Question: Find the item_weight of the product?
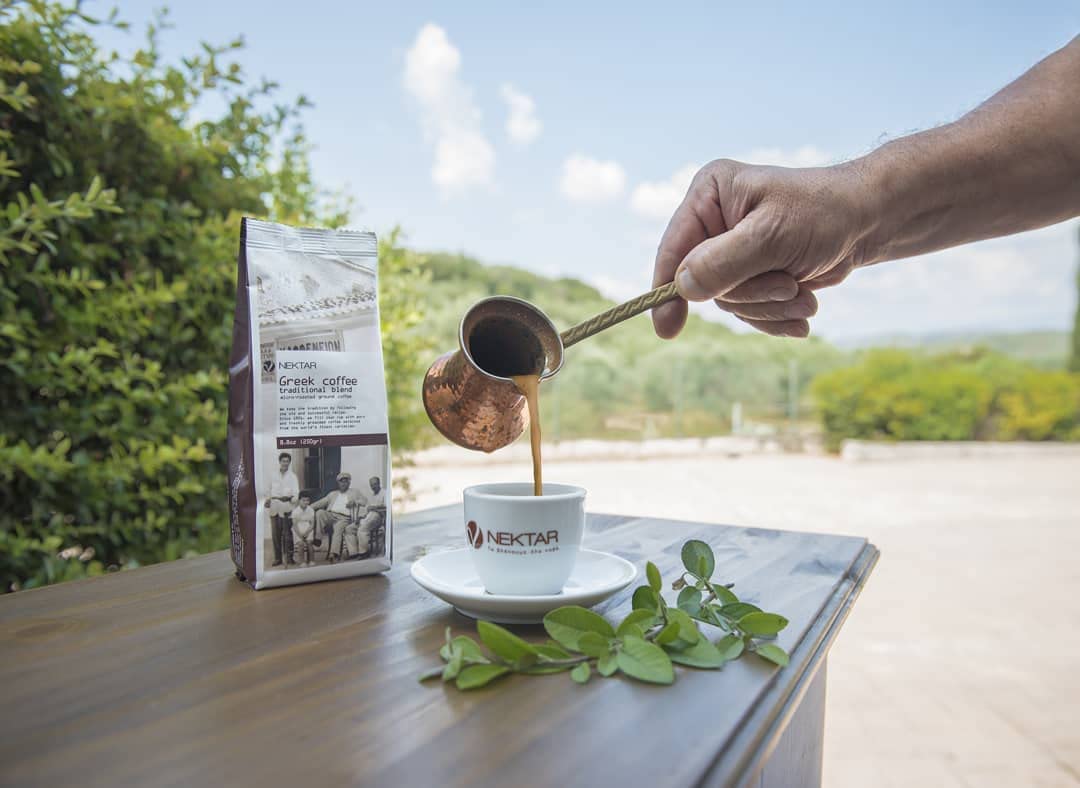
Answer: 290.0 gram